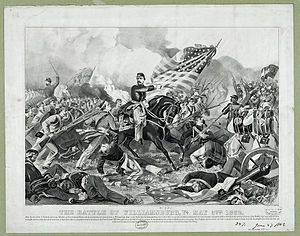
Slaget ved Williamsburg / Slaget
McClellan ankommer til slaget som afbilledet af Currier and Ives.
Slaget ved Willamsburg
Slaget ved Williamsburg, også kendt som slaget ved Fort Magruder, fandt sted den 5. maj 1862, i York County, James City County og Williamsburg, Virginia, som led i Peninsula-kampagnen i den amerikanske borgerkrig. Det var det første egentlige slag i Peninsula-kampagnen hvor næsten 41.000 unionssoldater og 32.000 konfødererede deltog i et uafgjort slag, som sluttede med at de konfødererede fortsatte deres tilbagetrækning.